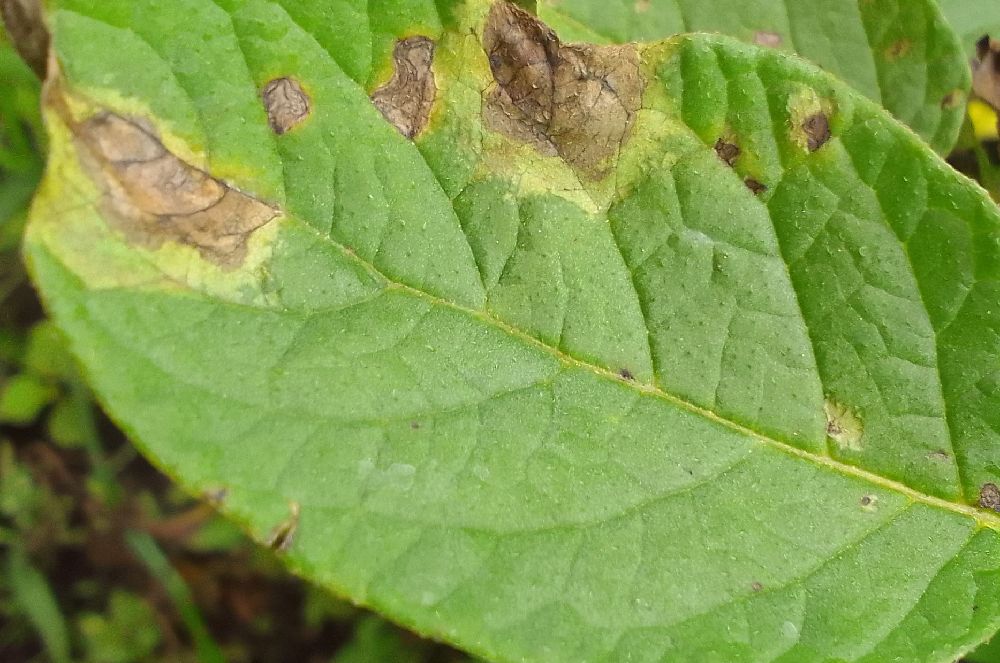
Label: Late blight